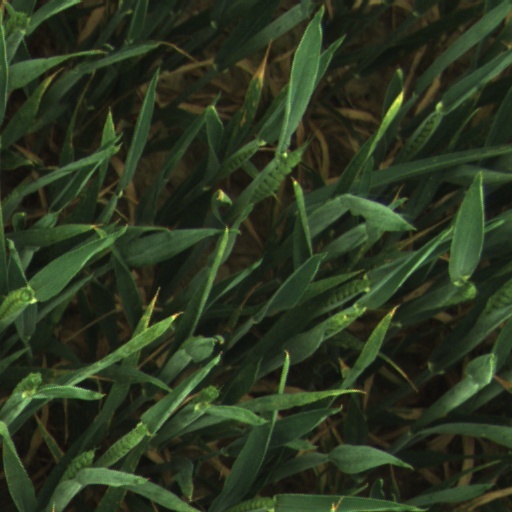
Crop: wheat